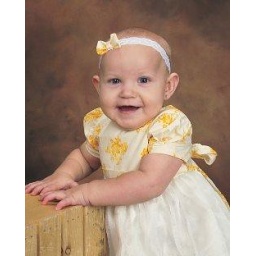
standing in dress